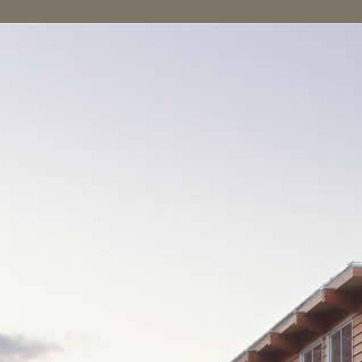
Material: sky